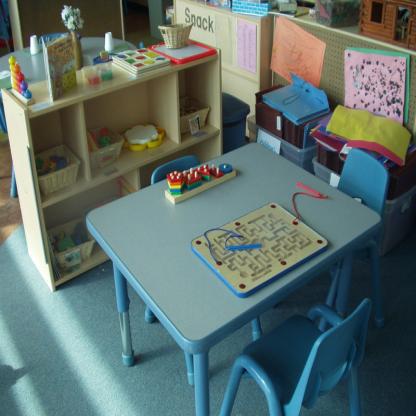
Scene: Indoor